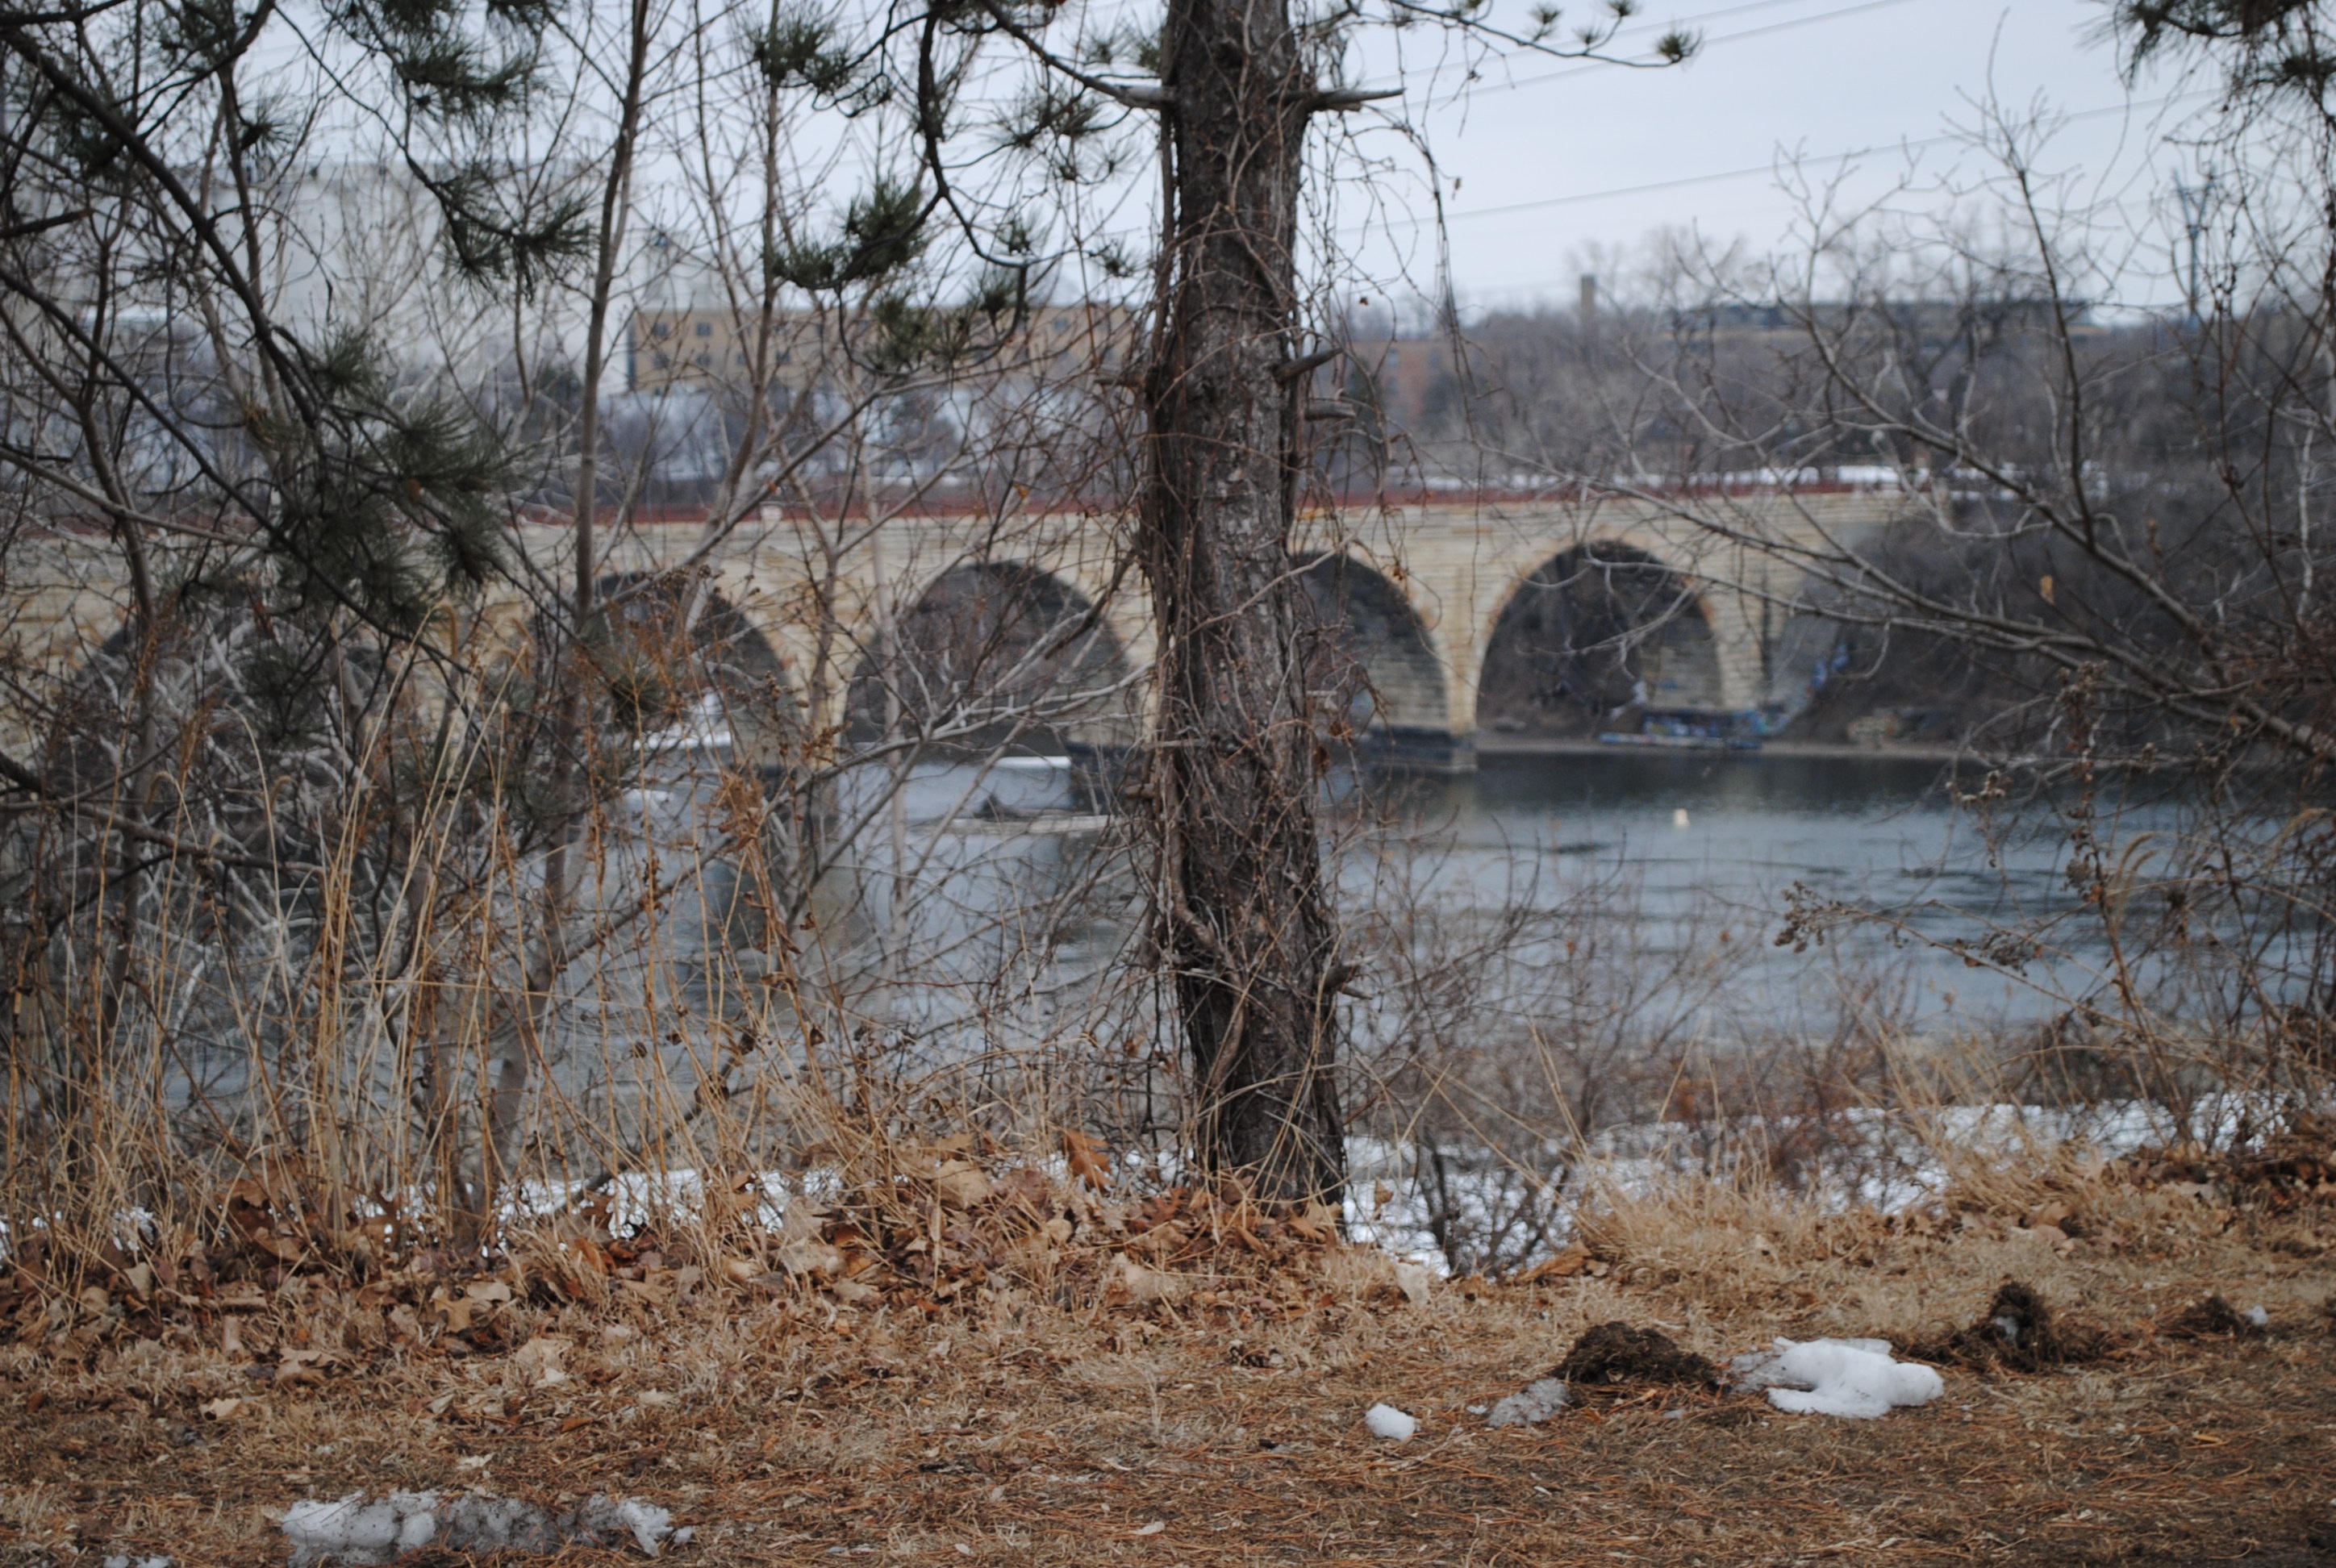
landscape, tree, water, nature, forest, wilderness, snow, winter, architecture, bridge, urban, downtown, tourist, pond, wildlife, scenic, usa, landmark, season, wetland, woodland, habitat, minnesota, minneapolis, mississippi river, stone arch bridge, natural environment